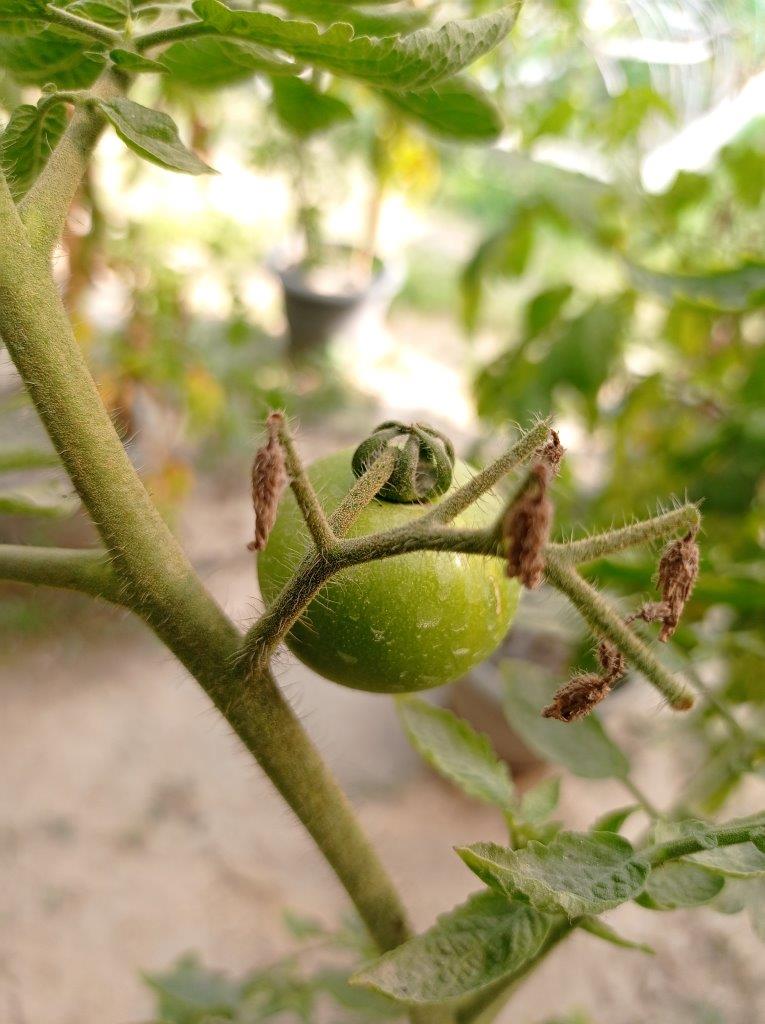
Maturity: Immature